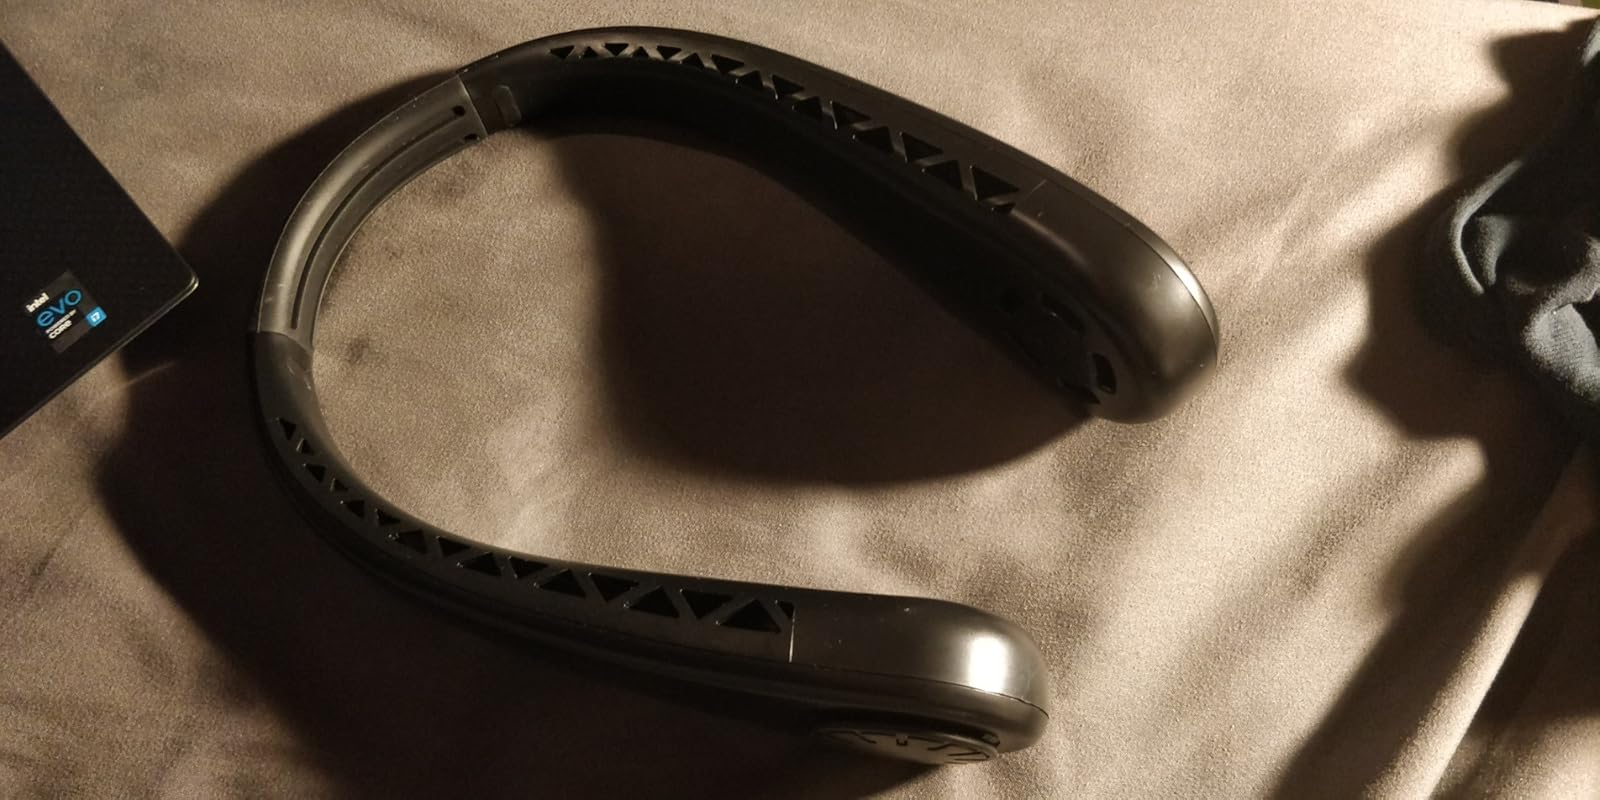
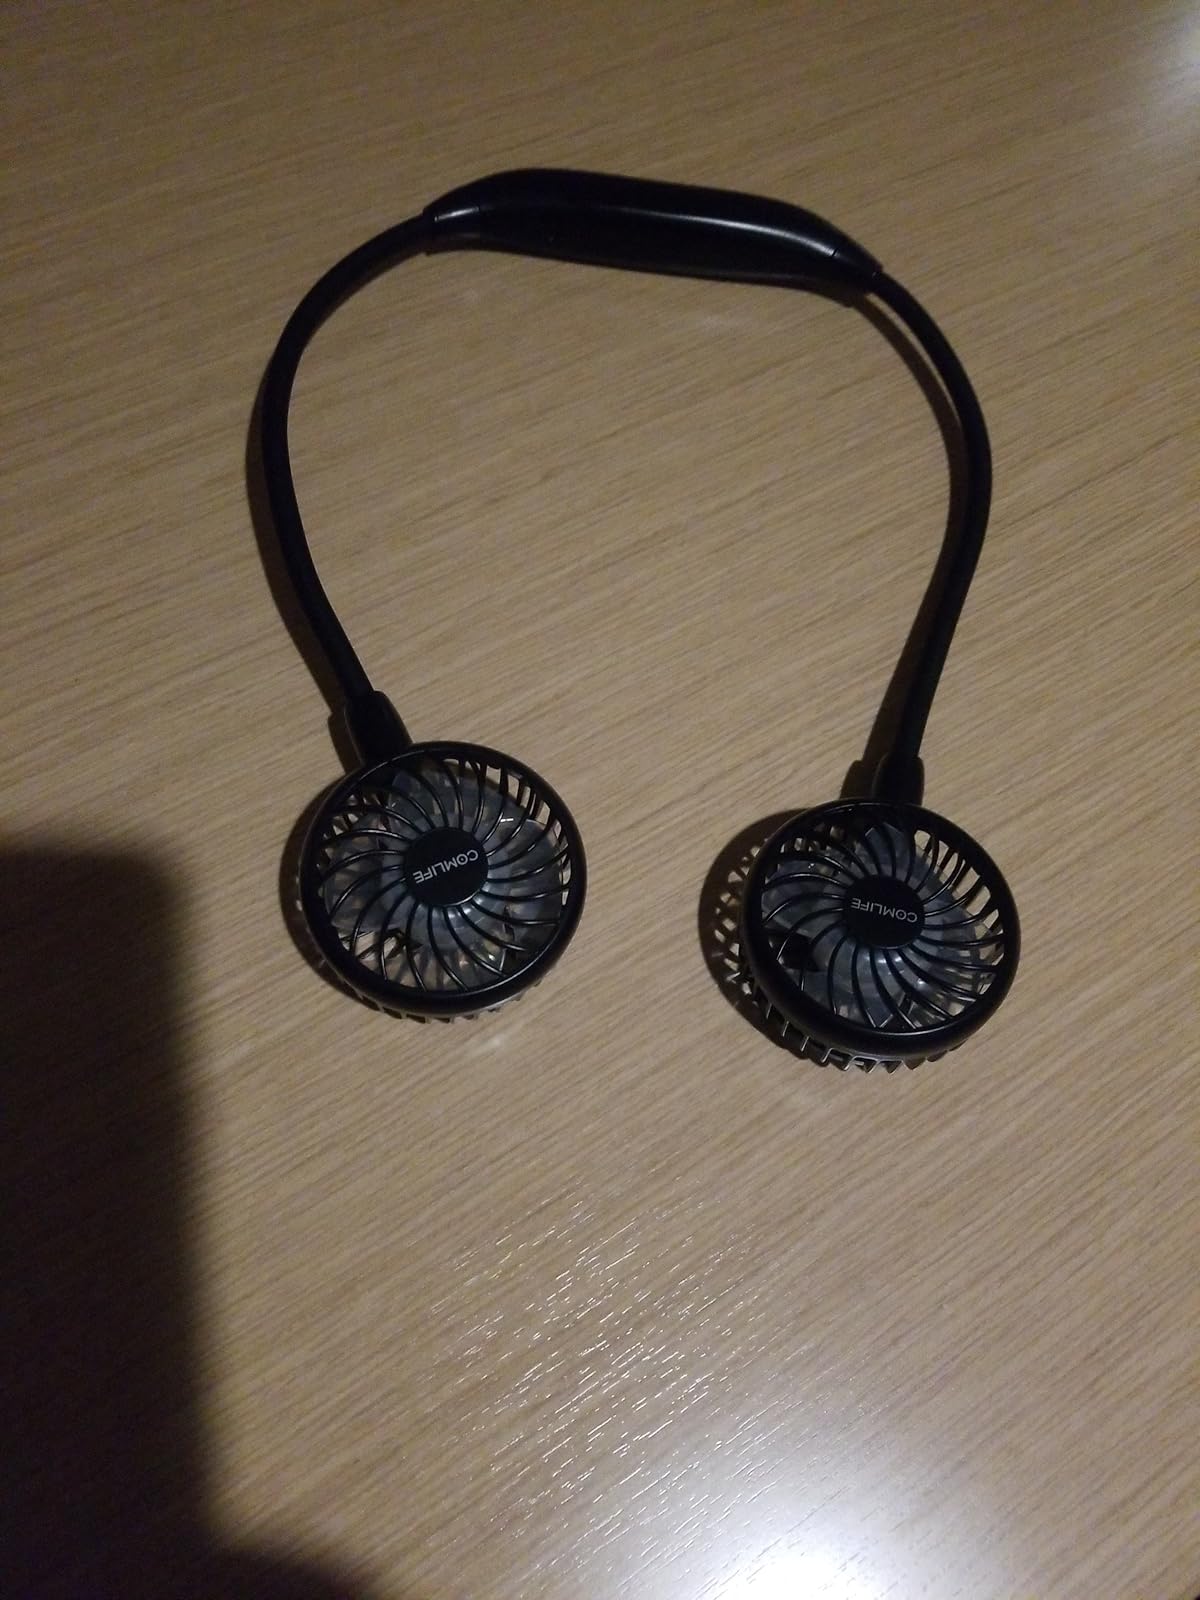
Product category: fan
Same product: no